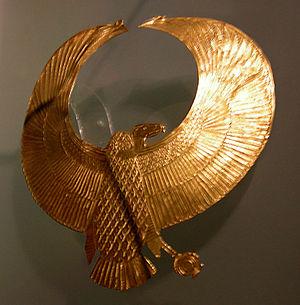
Amenhotep IV, Akhenaton, est le dixième pharaon de la XVIIIᵉ dynastie.
KV 55 est un tombeau situé dans la vallée des Rois, dans la nécropole thébaine sur la rive ouest du Nil face à Louxor en Égypte. Il est découvert en 1907 par Edward Russell Ayrton, qui commence immédiatement les premières fouilles. Il faut attendre 1992-1993 pour que les fouilles reprennent avec Lyla Pinch Brock.